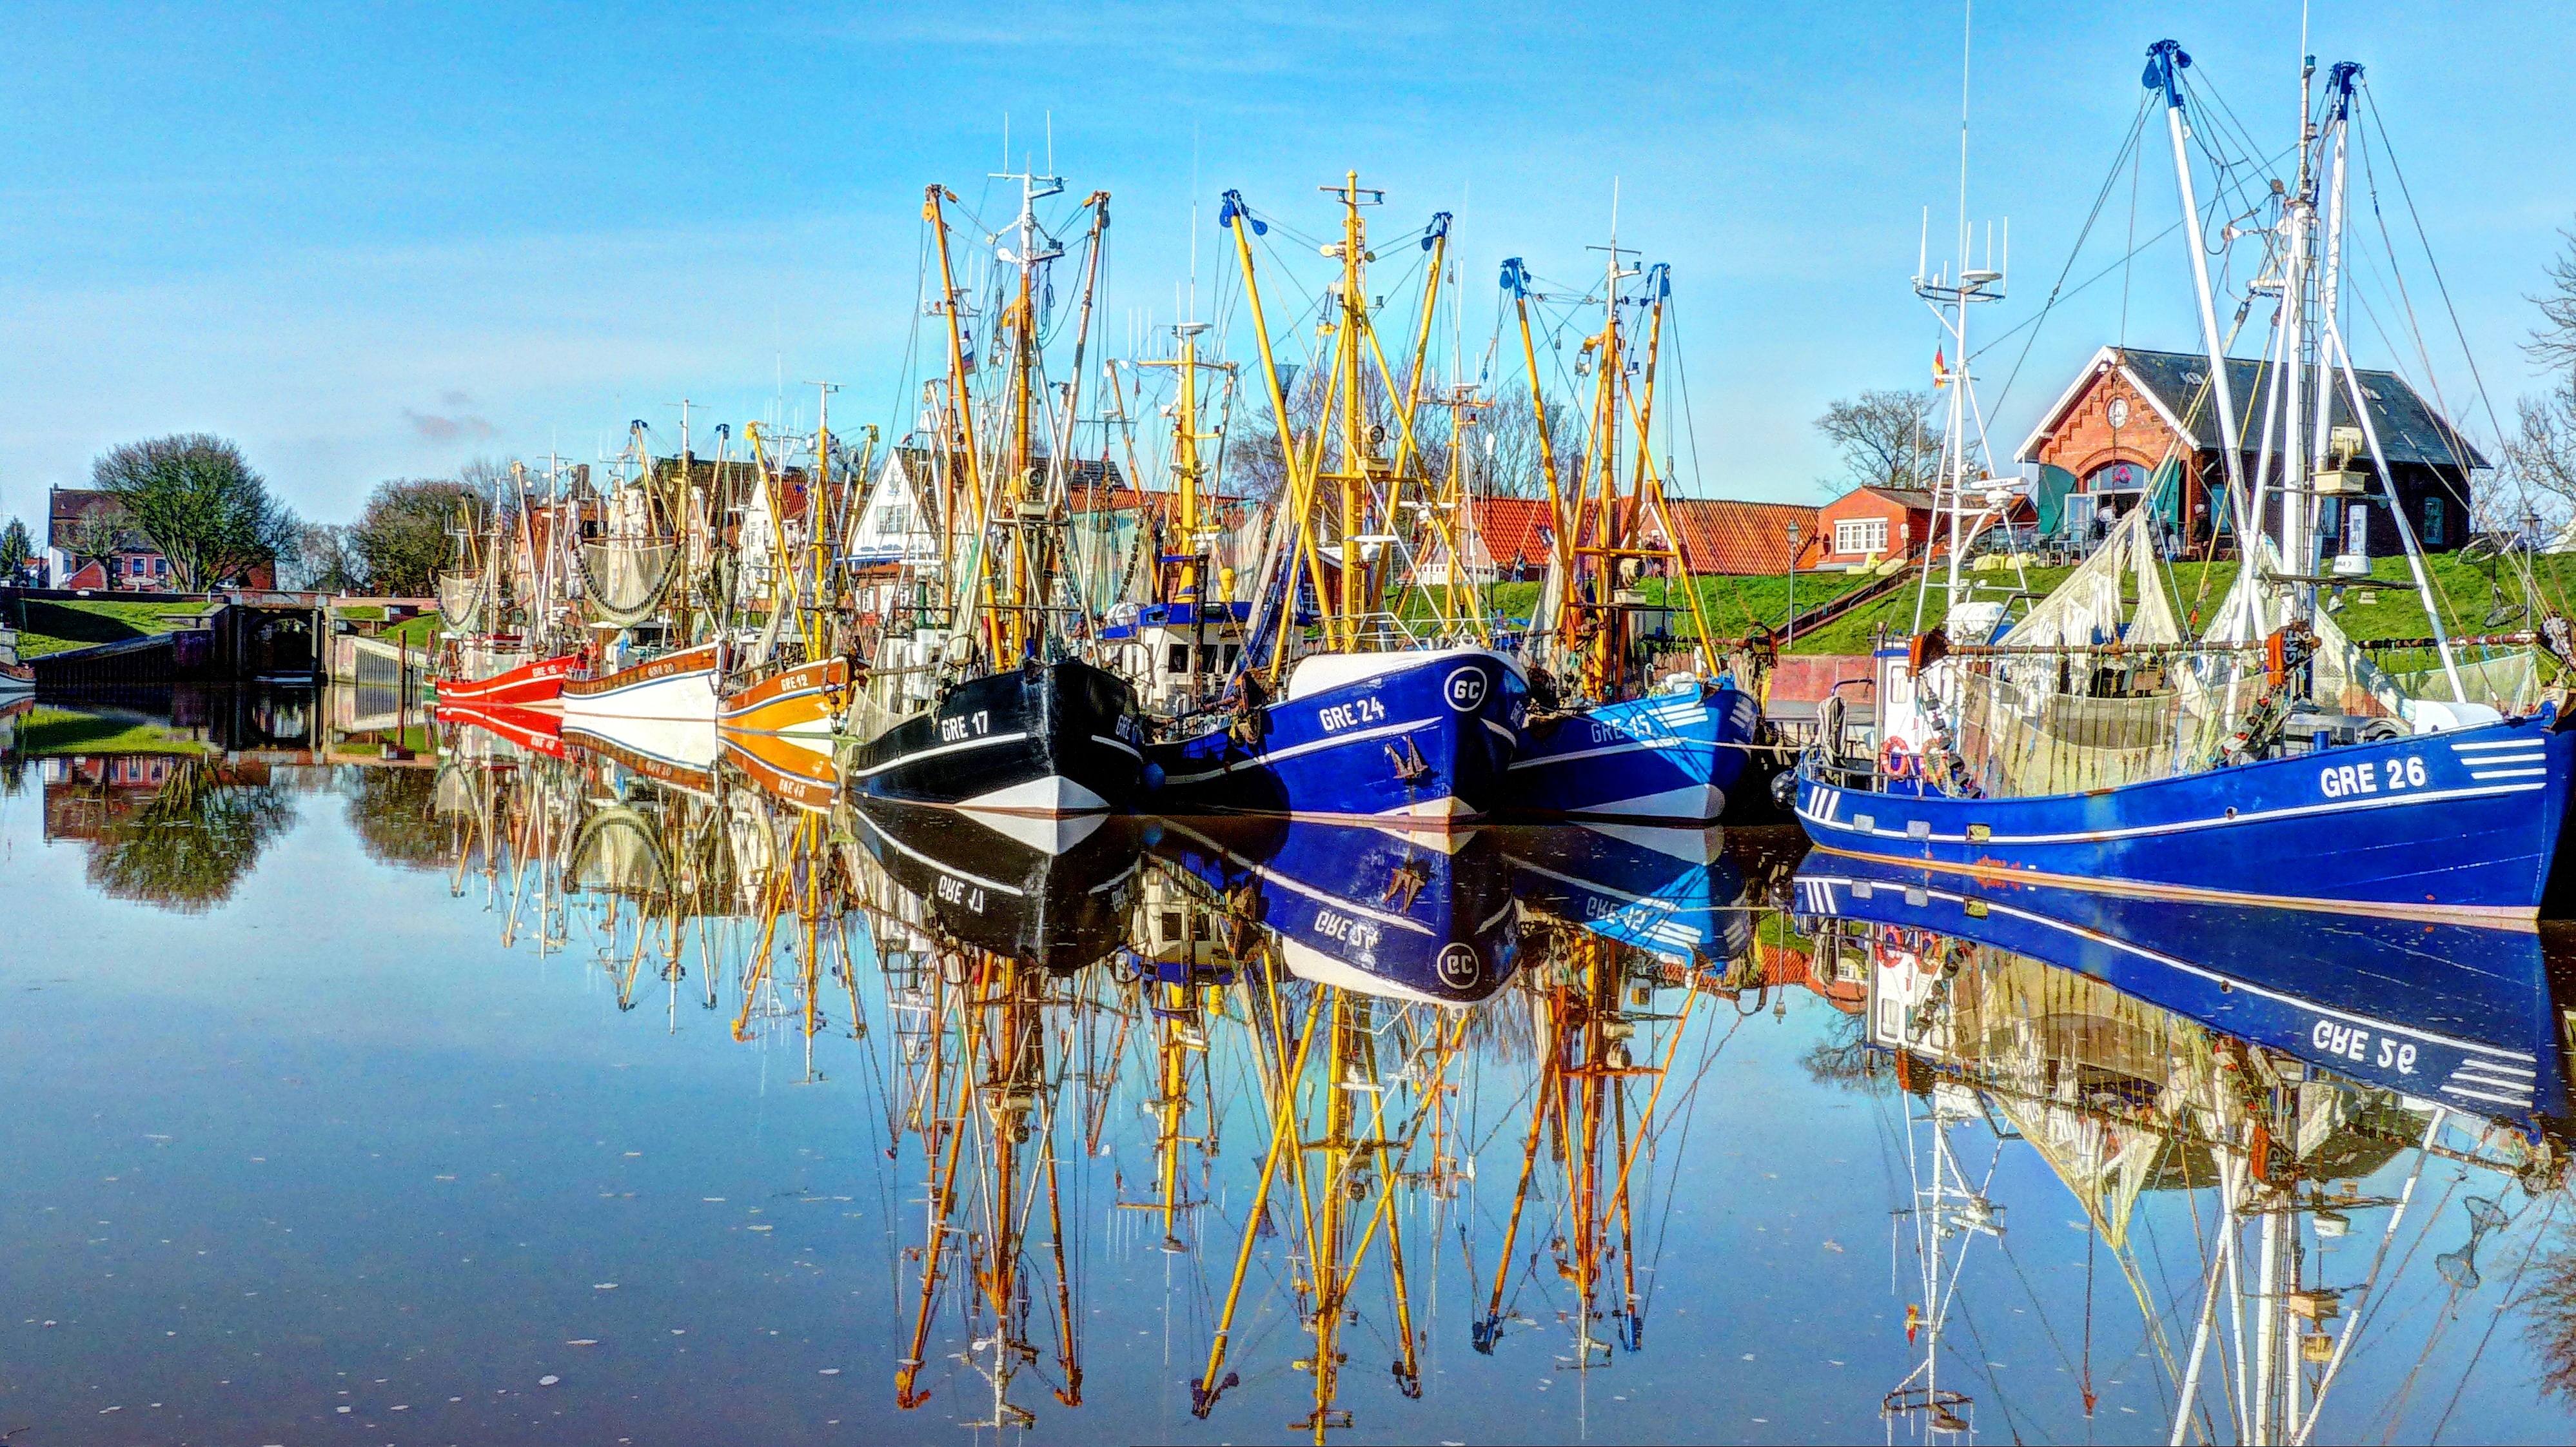
dock, boat, vehicle, holiday, marina, boating, crabs, watercraft, north sea, wadden sea, tall ship, world natural heritage, greetsiel, krummh rn, cutter fleet, spear factory, zwillingsm hlen, leybucht